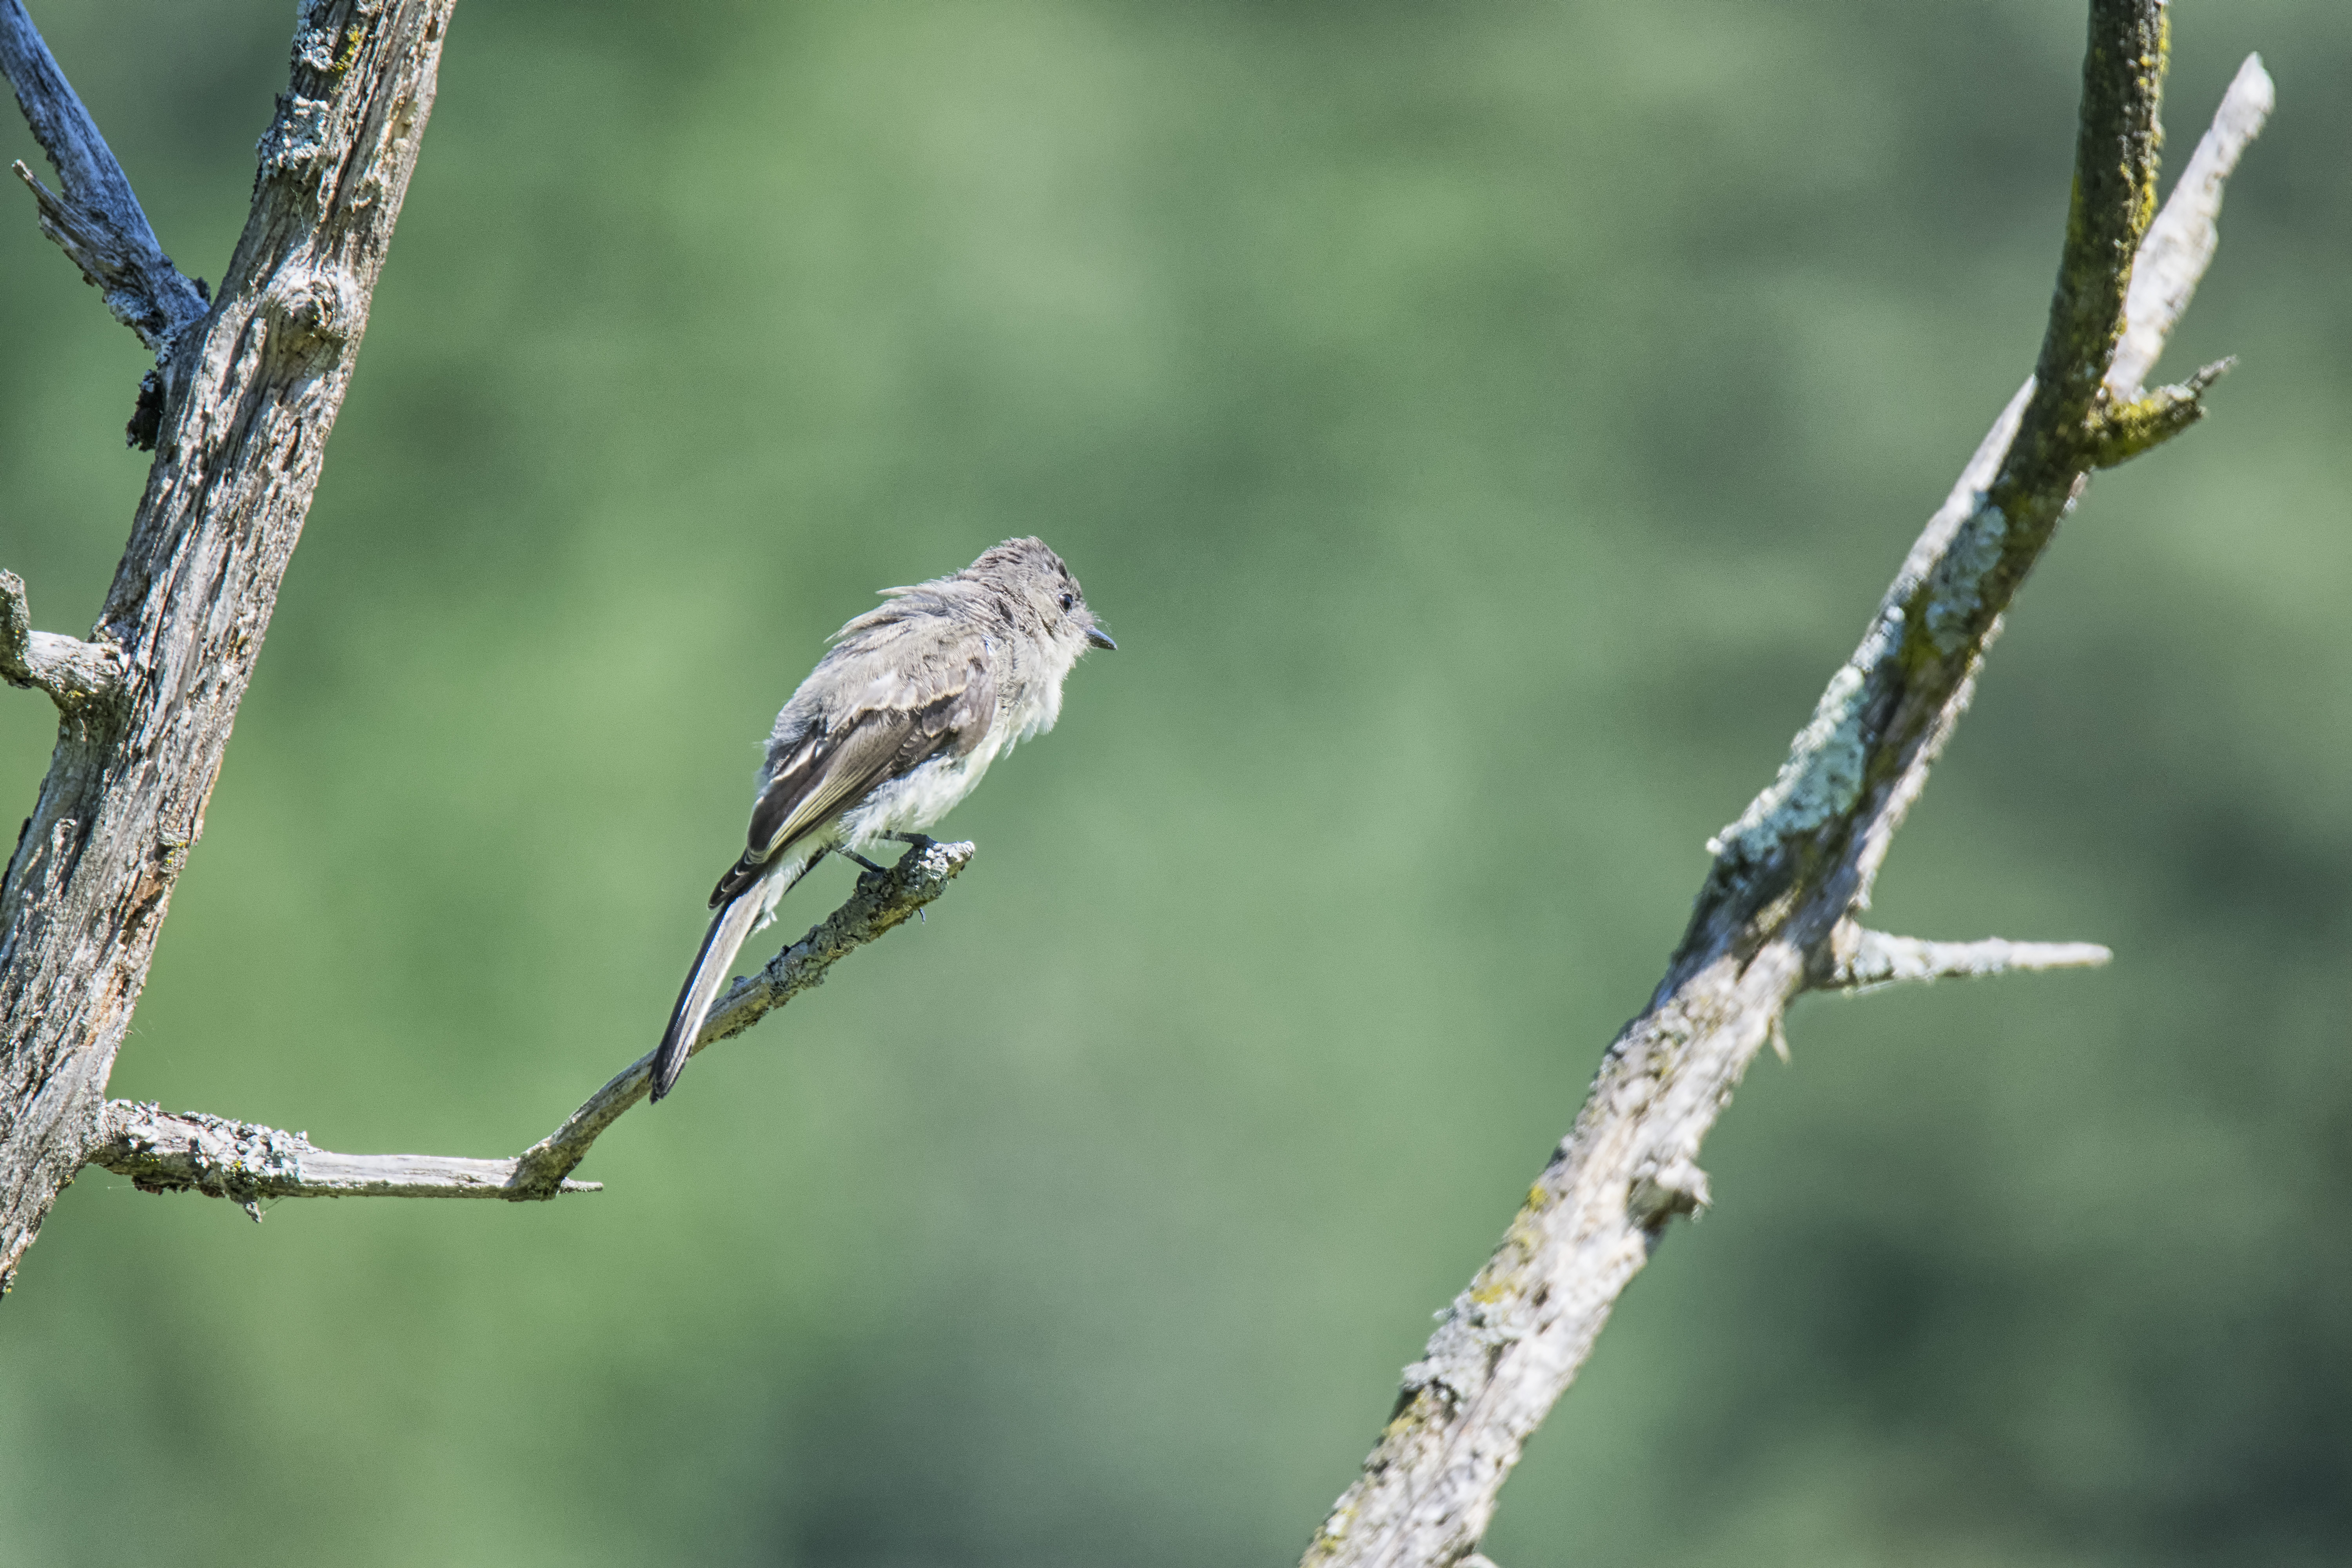
nature, branch, bird, wildlife, beak, fauna, twig, close up, canada, vertebrate, eastern, quebec, sherbrooke, oiseau, moucherolle, phoebe, wren, ph bi, perching bird